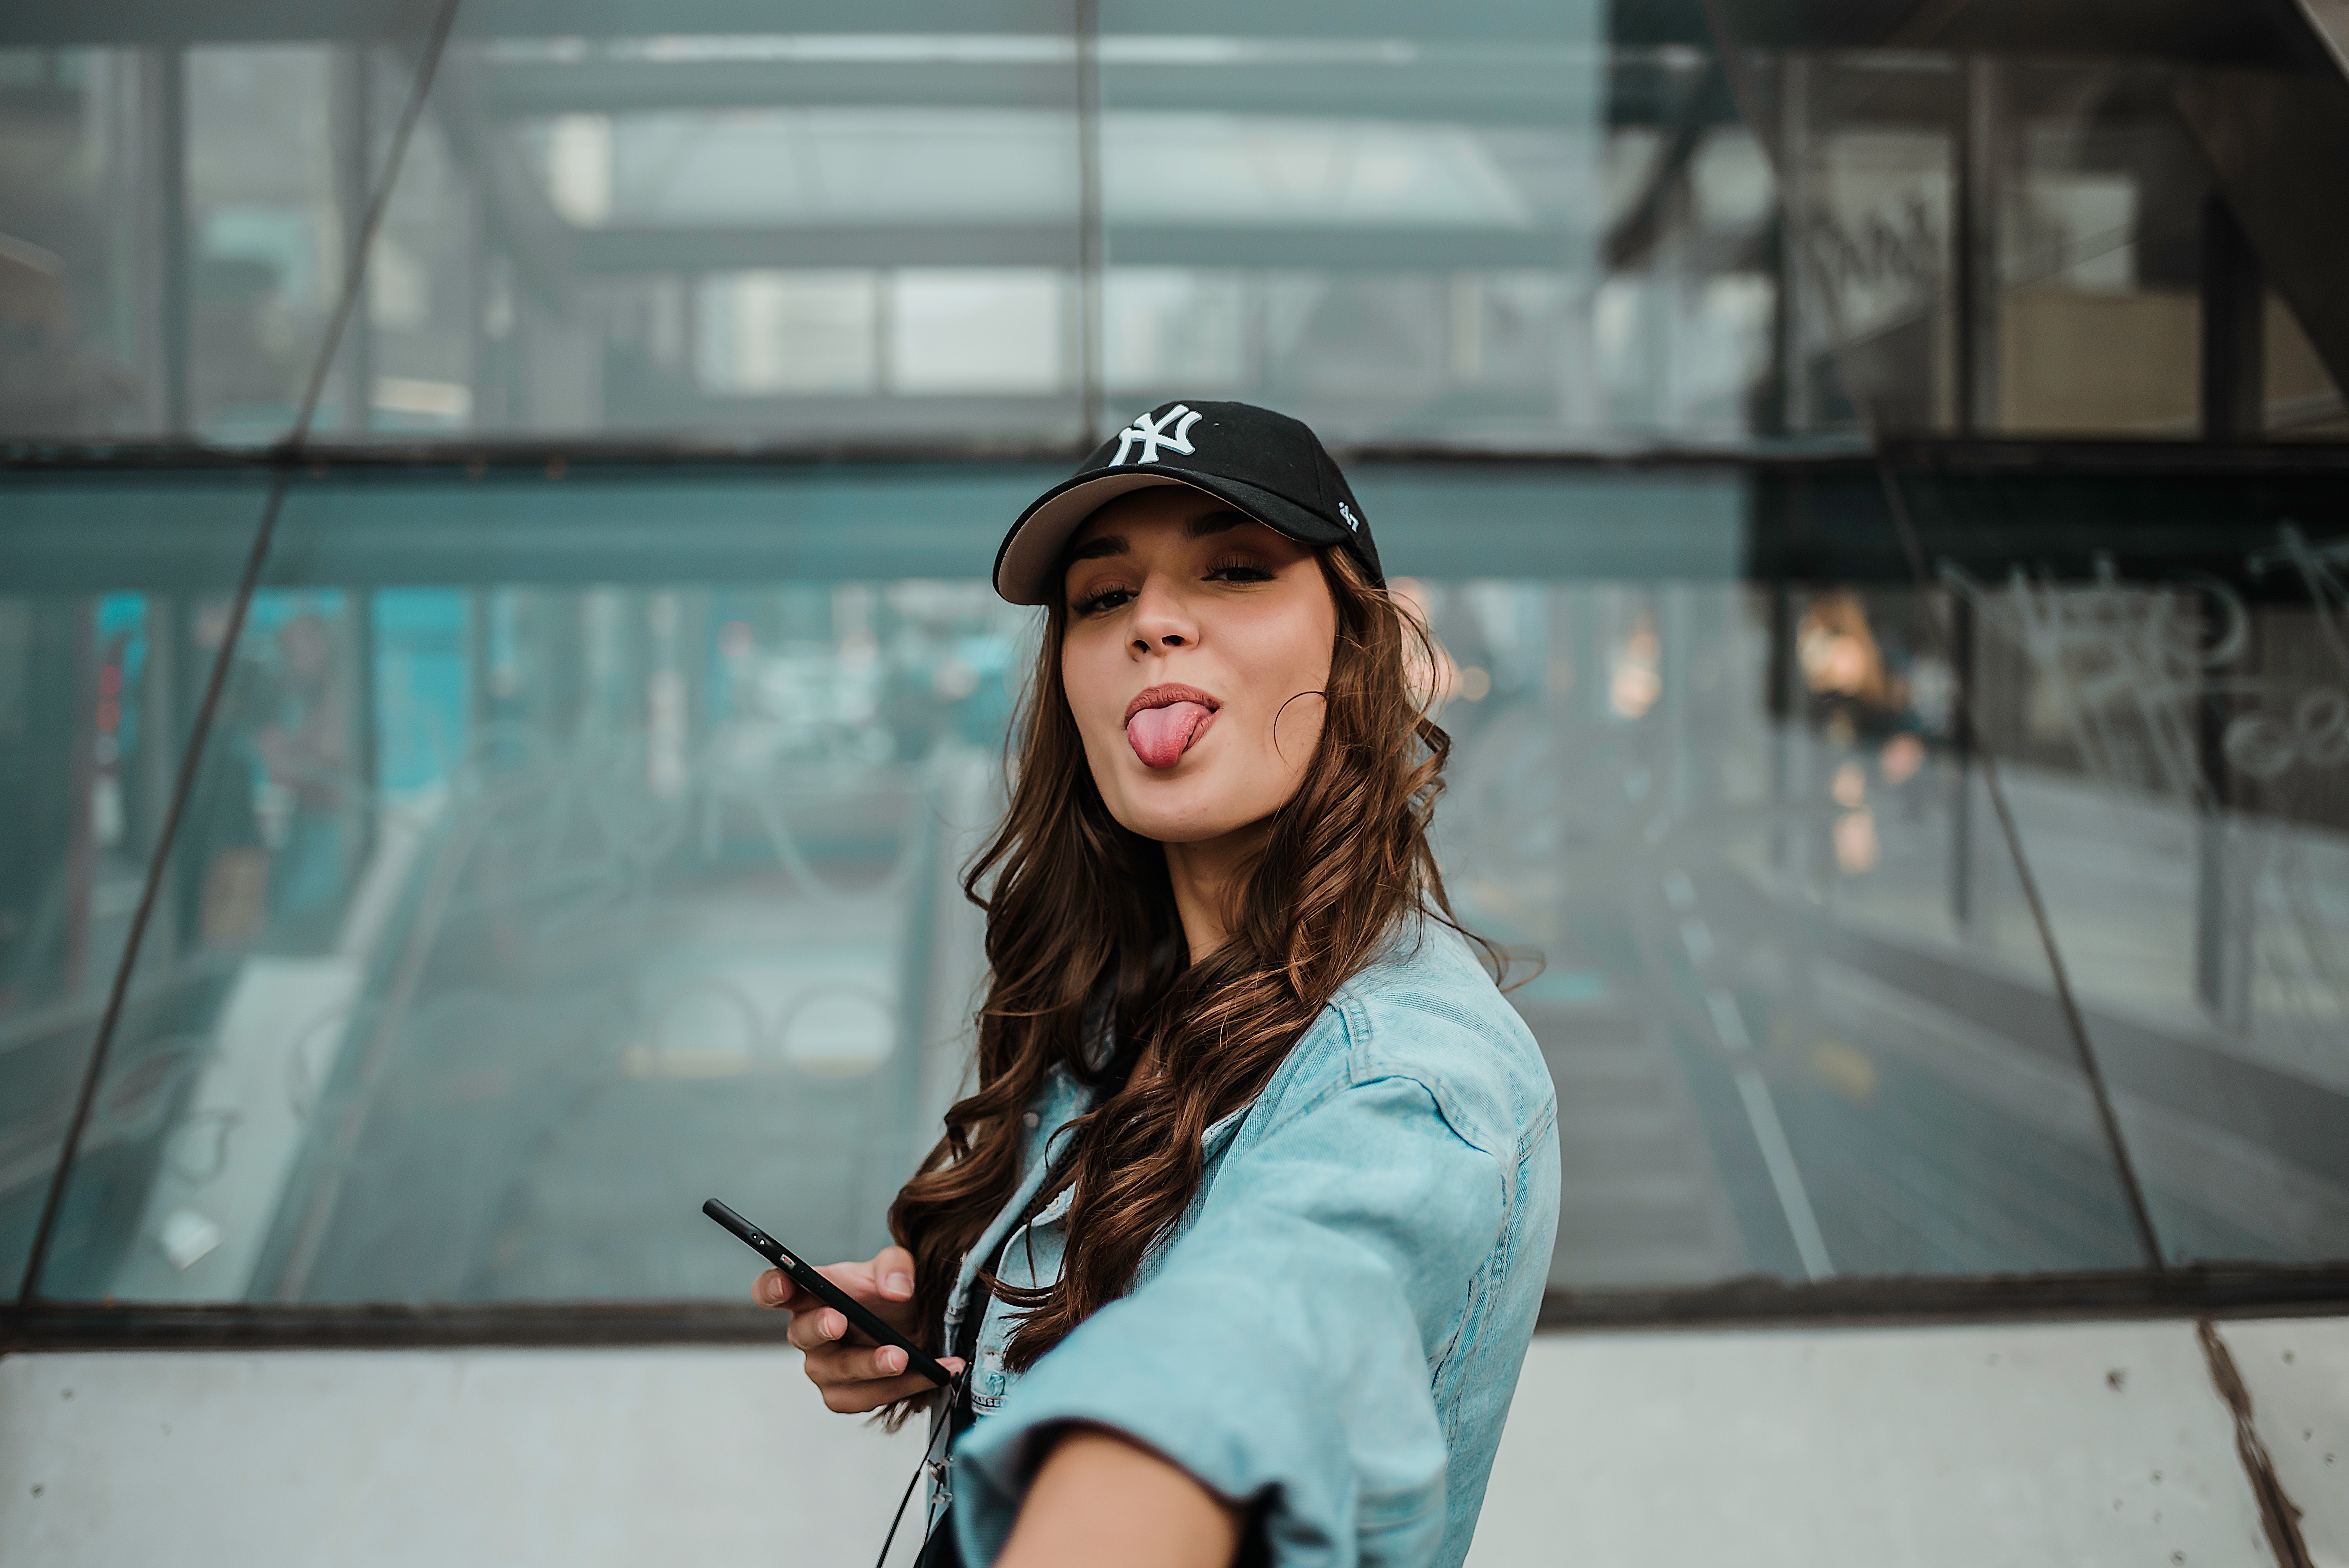
street fashion, beauty, lip, snapshot, shoulder, cool, fashion, beanie, eye, smile, photography, cap, headgear, long hair, brown hair, black hair, fashion accessory, style